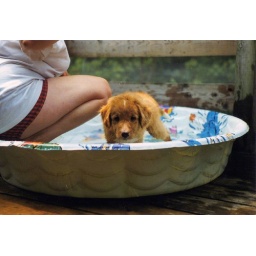
Tina and Mowat splashing in the pool trying to get him ready for calling as a water dog